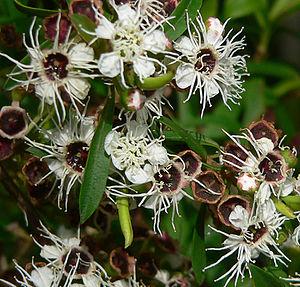
Kunzea est un genre de 36 à 40 espèces d'arbustes de la famille des Myrtaceae. Il est endémique en Australie avec une espèce se retrouvant en Nouvelle-Zélande. On le trouve sur tout le continent australien mais surtout dans le sud-ouest de l'Australie occidentale. Il ressemble beaucoup à son cousin, le Callistemon mais en diffère par la disposition des étamines.